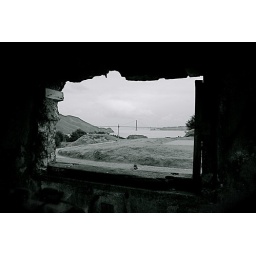
The golden gate bridge through an opening in an abandon Cold War era military bunker in the Marin Headlands